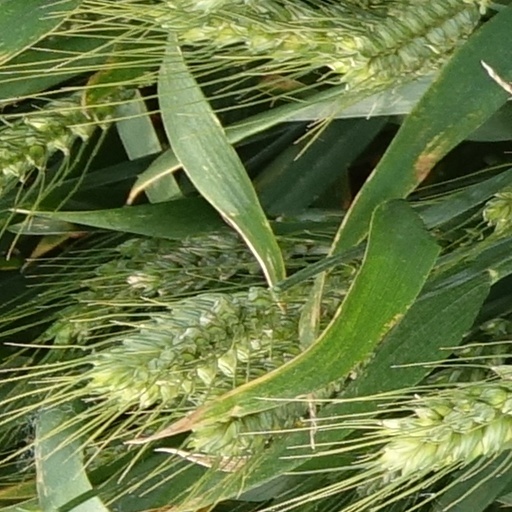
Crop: wheat